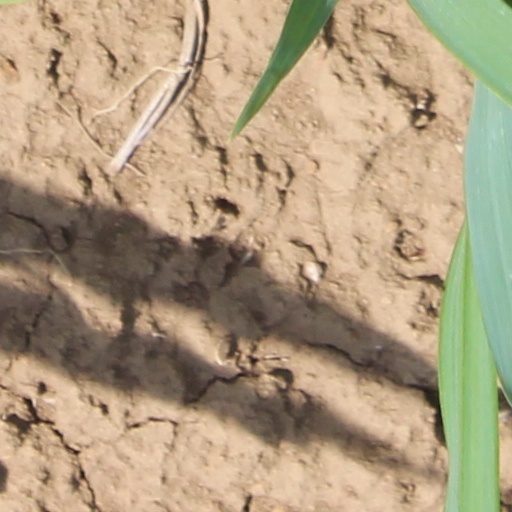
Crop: wheat